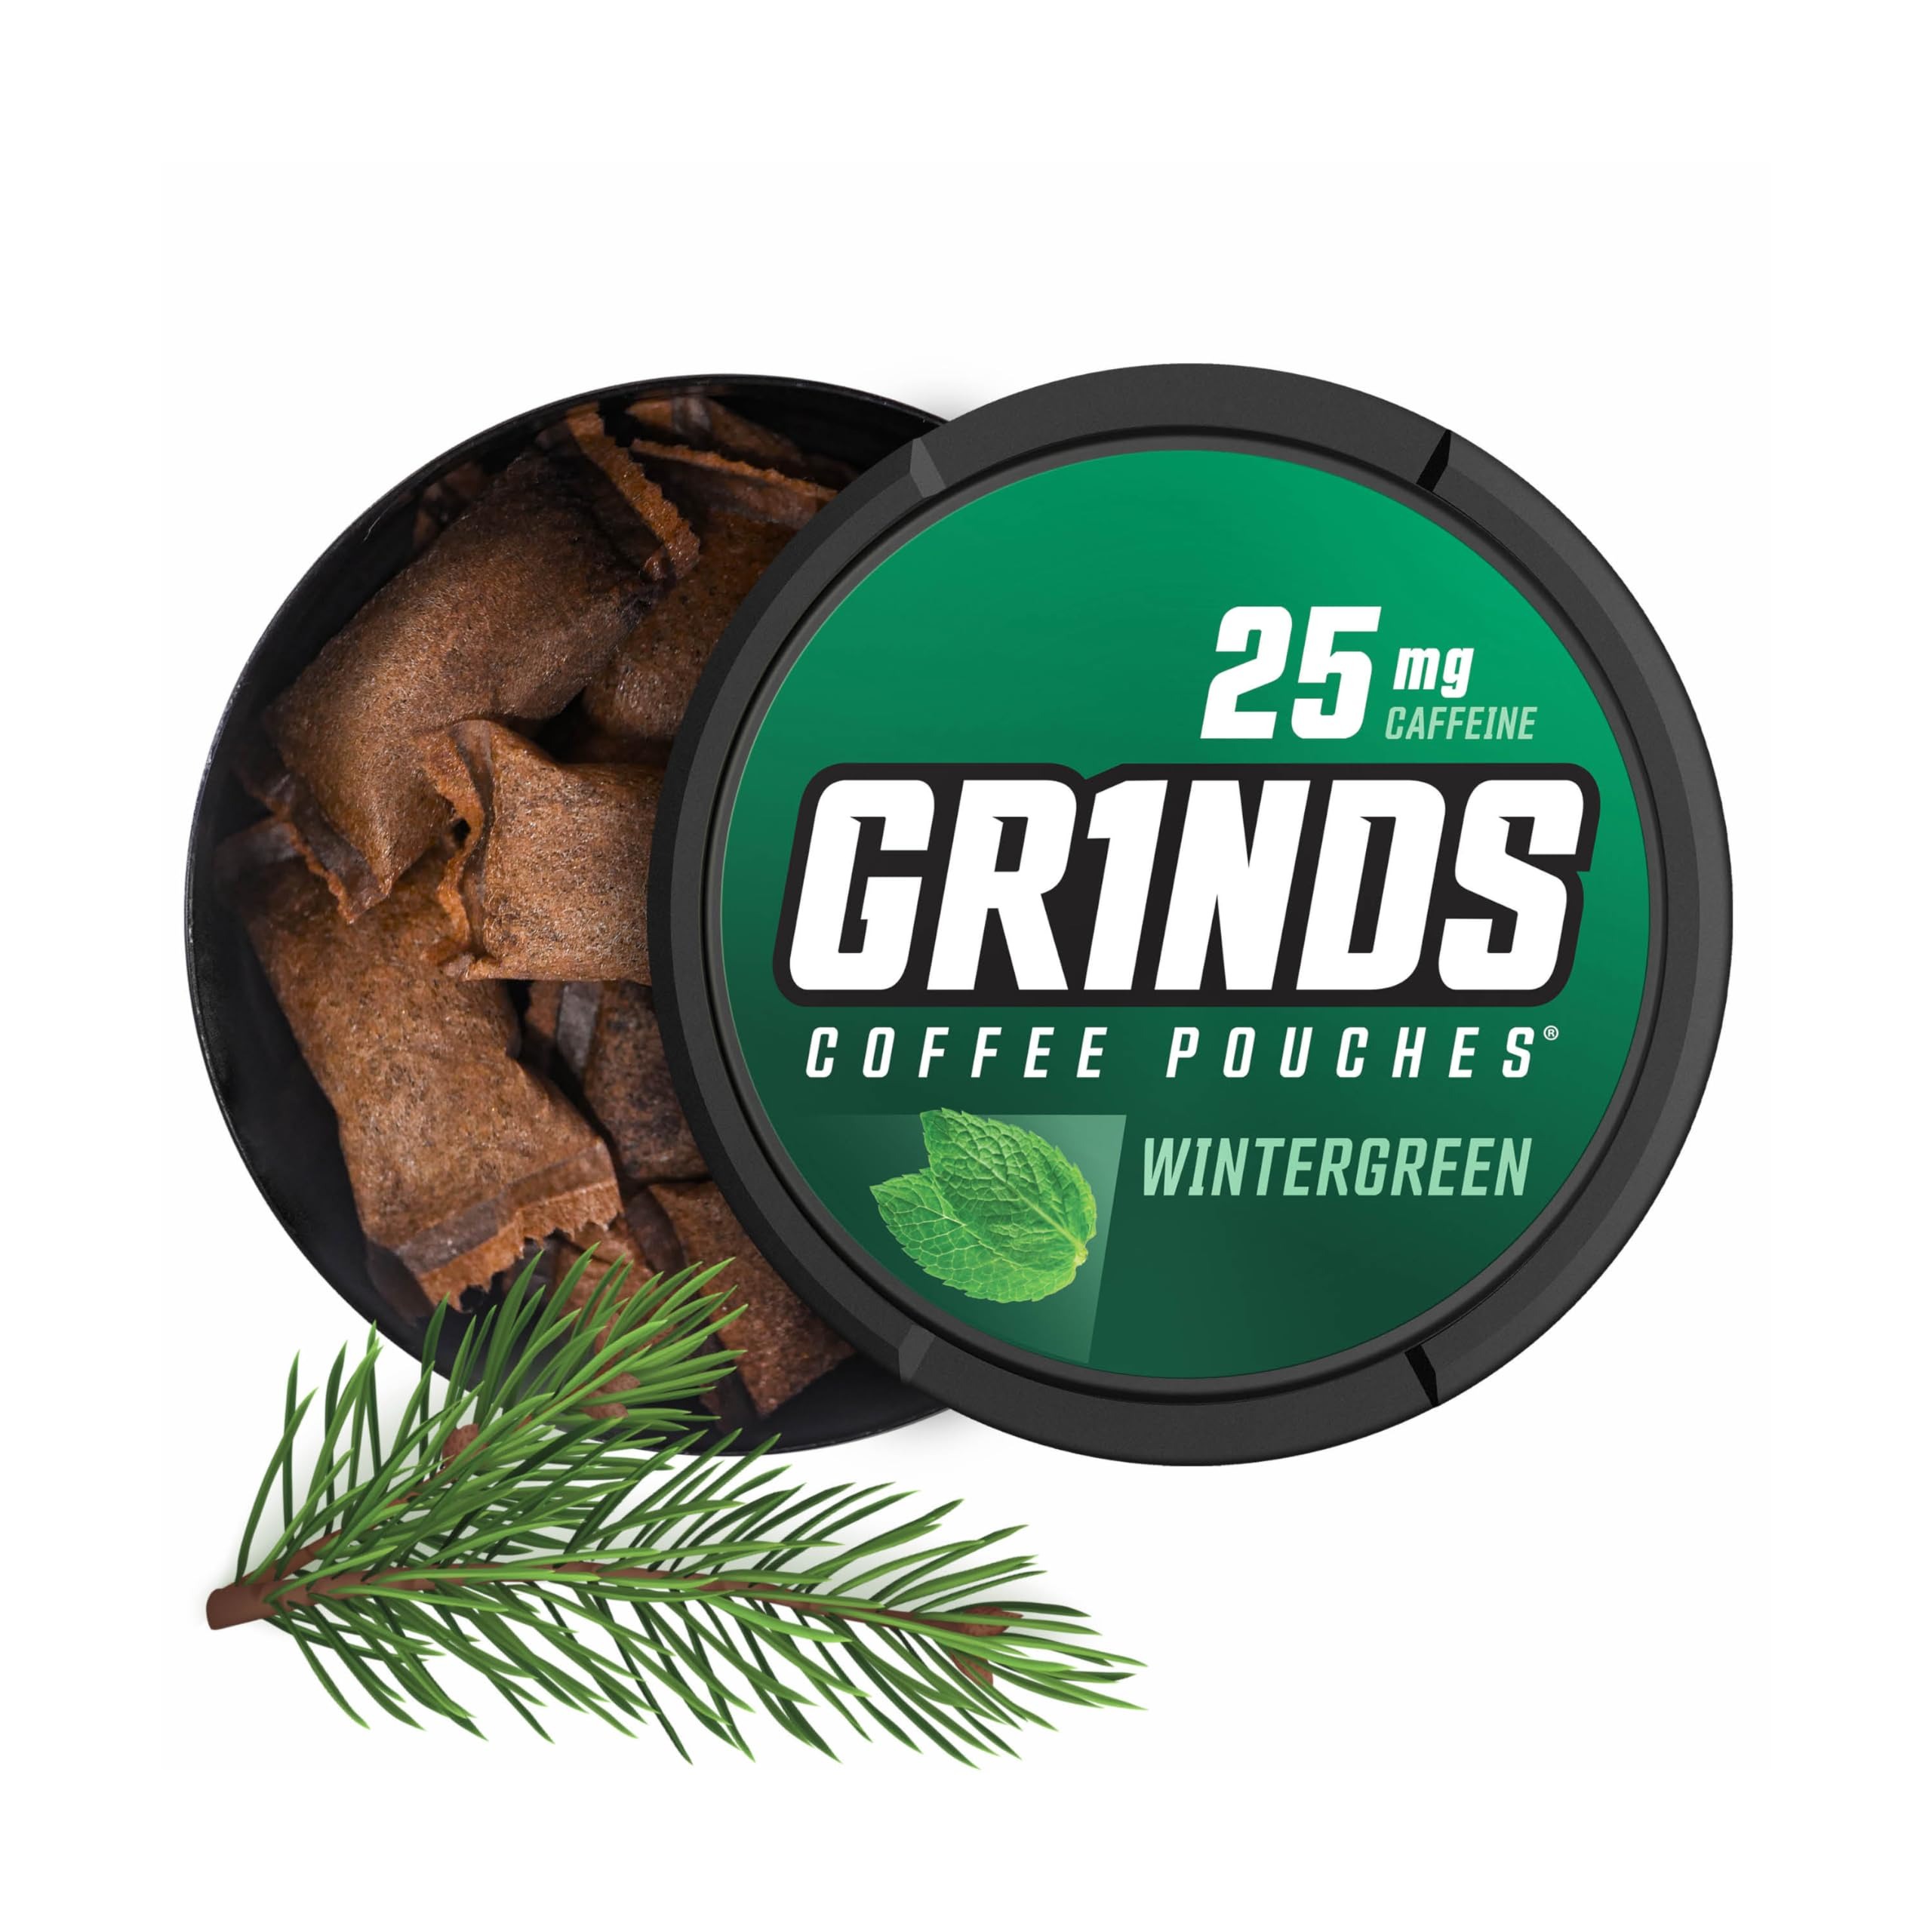
Item Name: Grinds Coffee Pouches | Tobacco Free, Nicotine Free Healthy Alternative | 10 Cans of Wintergreen | 18 Pouches Per Can | 1 Pouch eq. 1/4 Cup of Coffee (Wintergreen)
Bullet Point 1: WINTERGREEN 10-PACK: Wintergreen is here! Our newest flavor is a tasty mix of classic Wintergreen flavor combined with Grinds traditional coffee taste. Includes 10 cans of Wintergreen. MOISTURE-LOCKED 'DRY' POUCH - less messy, longer lasting flavor
Bullet Point 2: NICOTINE-FREE: There is no tobacco or nicotine in Grinds Coffee Pouches. We’re proud to call ourselves a healthy alternative to chewing tobacco and nicotine pouches. The active ingredient in Grinds is coffee, which gives you a boost of energy from caffeine, not tobacco.
Bullet Point 3: ALTERNATIVE TO TOBACCO: Grinds Coffee Pouches were originally designed to help smokeless tobacco users kick their habit. Quitting tobacco can be a long and difficult process, and our coffee pouches are a healthier option than chewing tobacco. Curb your cravings with Grinds!
Bullet Point 4: ENERGY BOOST: With 18 pouches per can, each coffee dip pouch equals about 1/4 of a cup of coffee, or approximately 20–25 mg of caffeine, which makes each entire can of Grinds Coffee Pouches add up to the caffeine equivalent of 4–5 cups of coffee.
Bullet Point 5: OUR GUARANTEE: If you’re not happy with your purchase, simply get in touch with us! If you need to return any product that is unopened, we are happy to provide you with a return label for an equal exchange for a different flavor of your choosing
Product Description: WANT TO QUIT? HERE'S HOW IN 5 SECONDS: Stay committed, have a plan, and GRIND IT OUT. You got this. Grinds was started all the way back in 2009 as a way to help Major League Baseball stop chewing tobacco. Today, it's the premier tobacco and smokeless inhaler alternative for anyone looking to quit who doesn't mind a little coffee and caffeine. We're a small company, with a great product, and we want to help people accomplish their goals.
Value: 180.0
Unit: Count

Price: 45.5